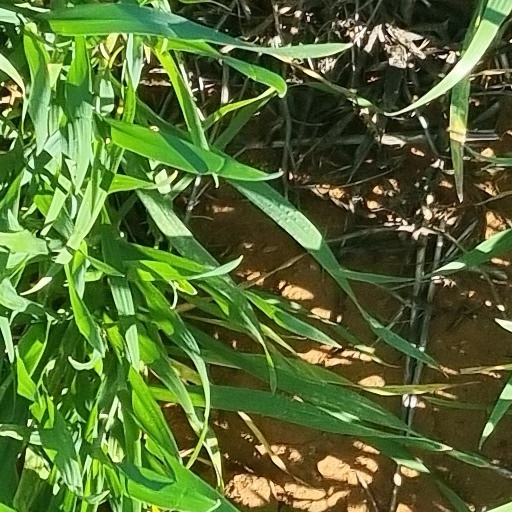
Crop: wheat